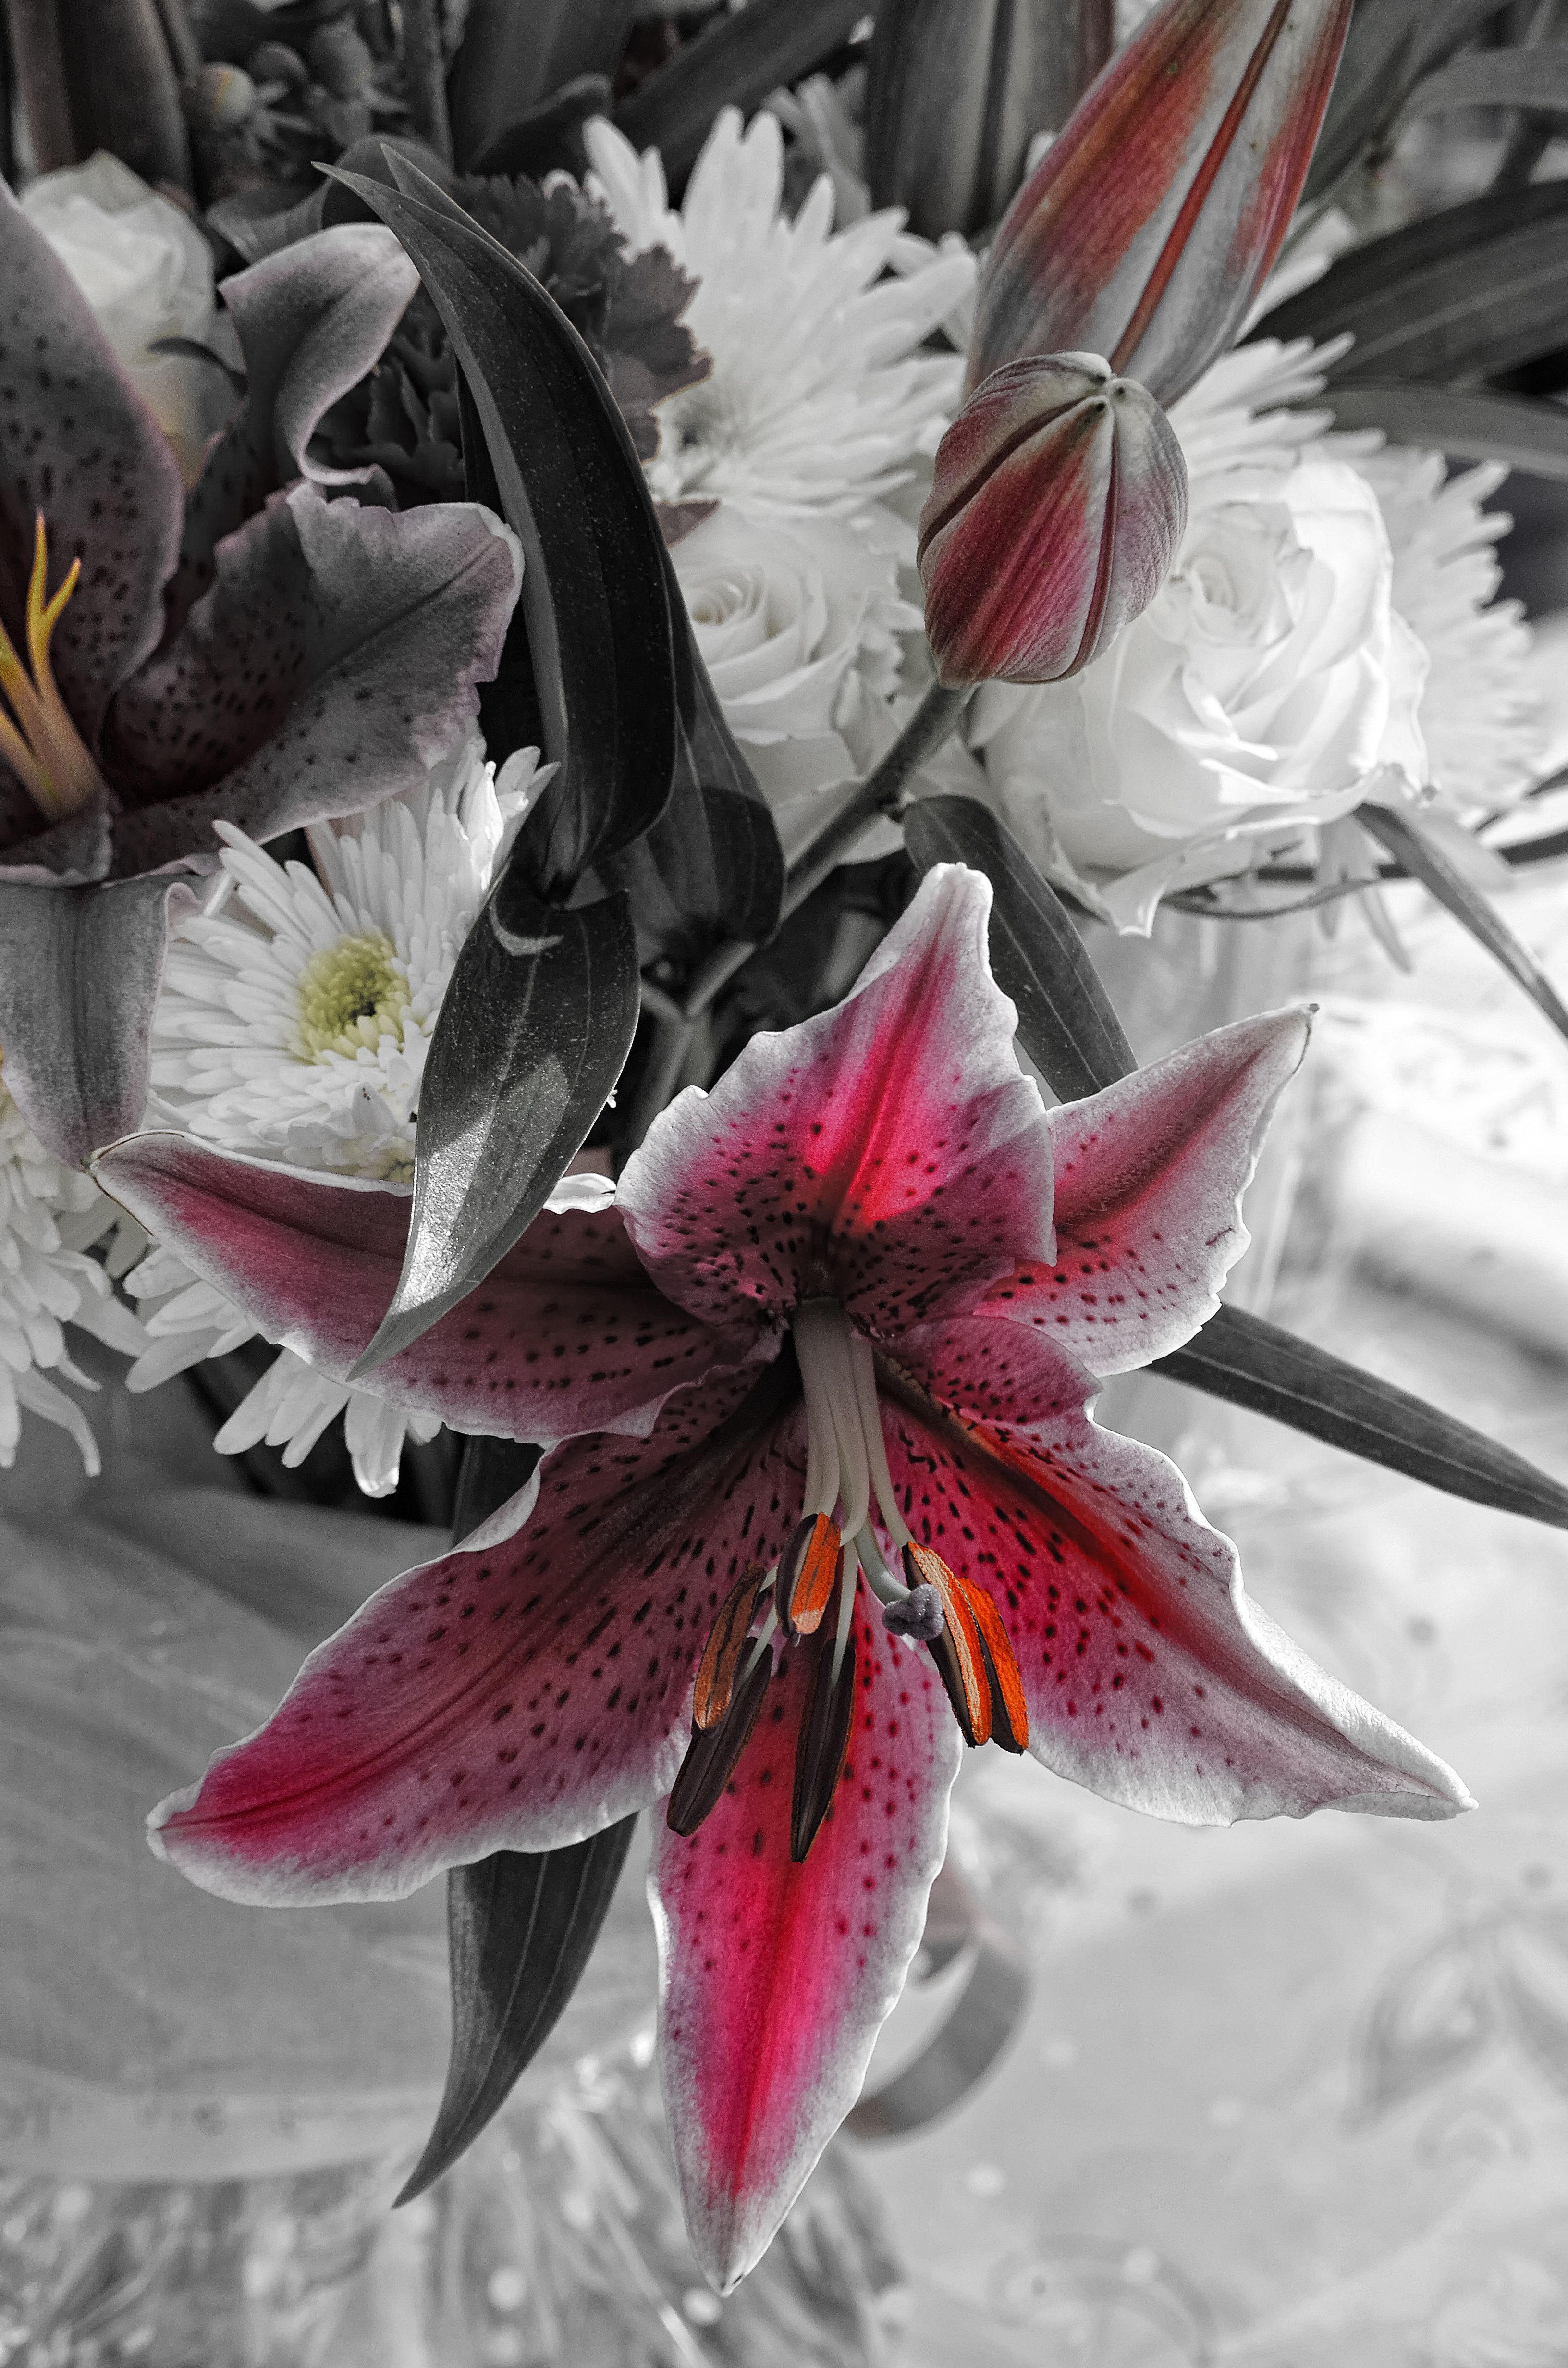
nature, blossom, plant, white, photography, stem, leaf, flower, petal, bloom, floral, red, color, natural, botany, colorful, flora, botanical, freshness, close up, decorative, lily, macro photography, flowering plant, land plant